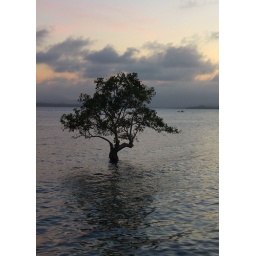
i love how this tree is in the middle of the ocean